Vladimir the Great

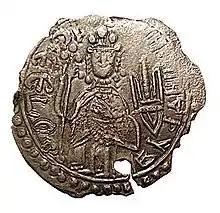
Vladimir's effigy on one of his coins. He is crowned in the Byzantine style, holding a cross-mounted staff in one hand and a trident ("tryzub") in the other.

Vladimir I Sviatoslavich or Volodymyr I Sviatoslavych (Christian name: "Basil"; 15 July 1015), given the epithet "the Great", was Prince of Novgorod from 970 and Grand Prince of Kiev from 978 until his death in 1015. The Eastern Orthodox Church canonised him as Saint Vladimir.